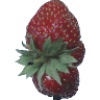
Label: strawberry_wedge